Valsts gaisa satiksme

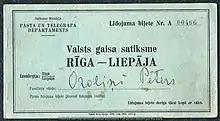
Ticket of Valsts gaisa satiksme

The airline used two seven-seat de Havilland DH.89 Dragon Rapide aircraft. The livery was silver with the company's name printed in black on the side of the pilots' cabin.